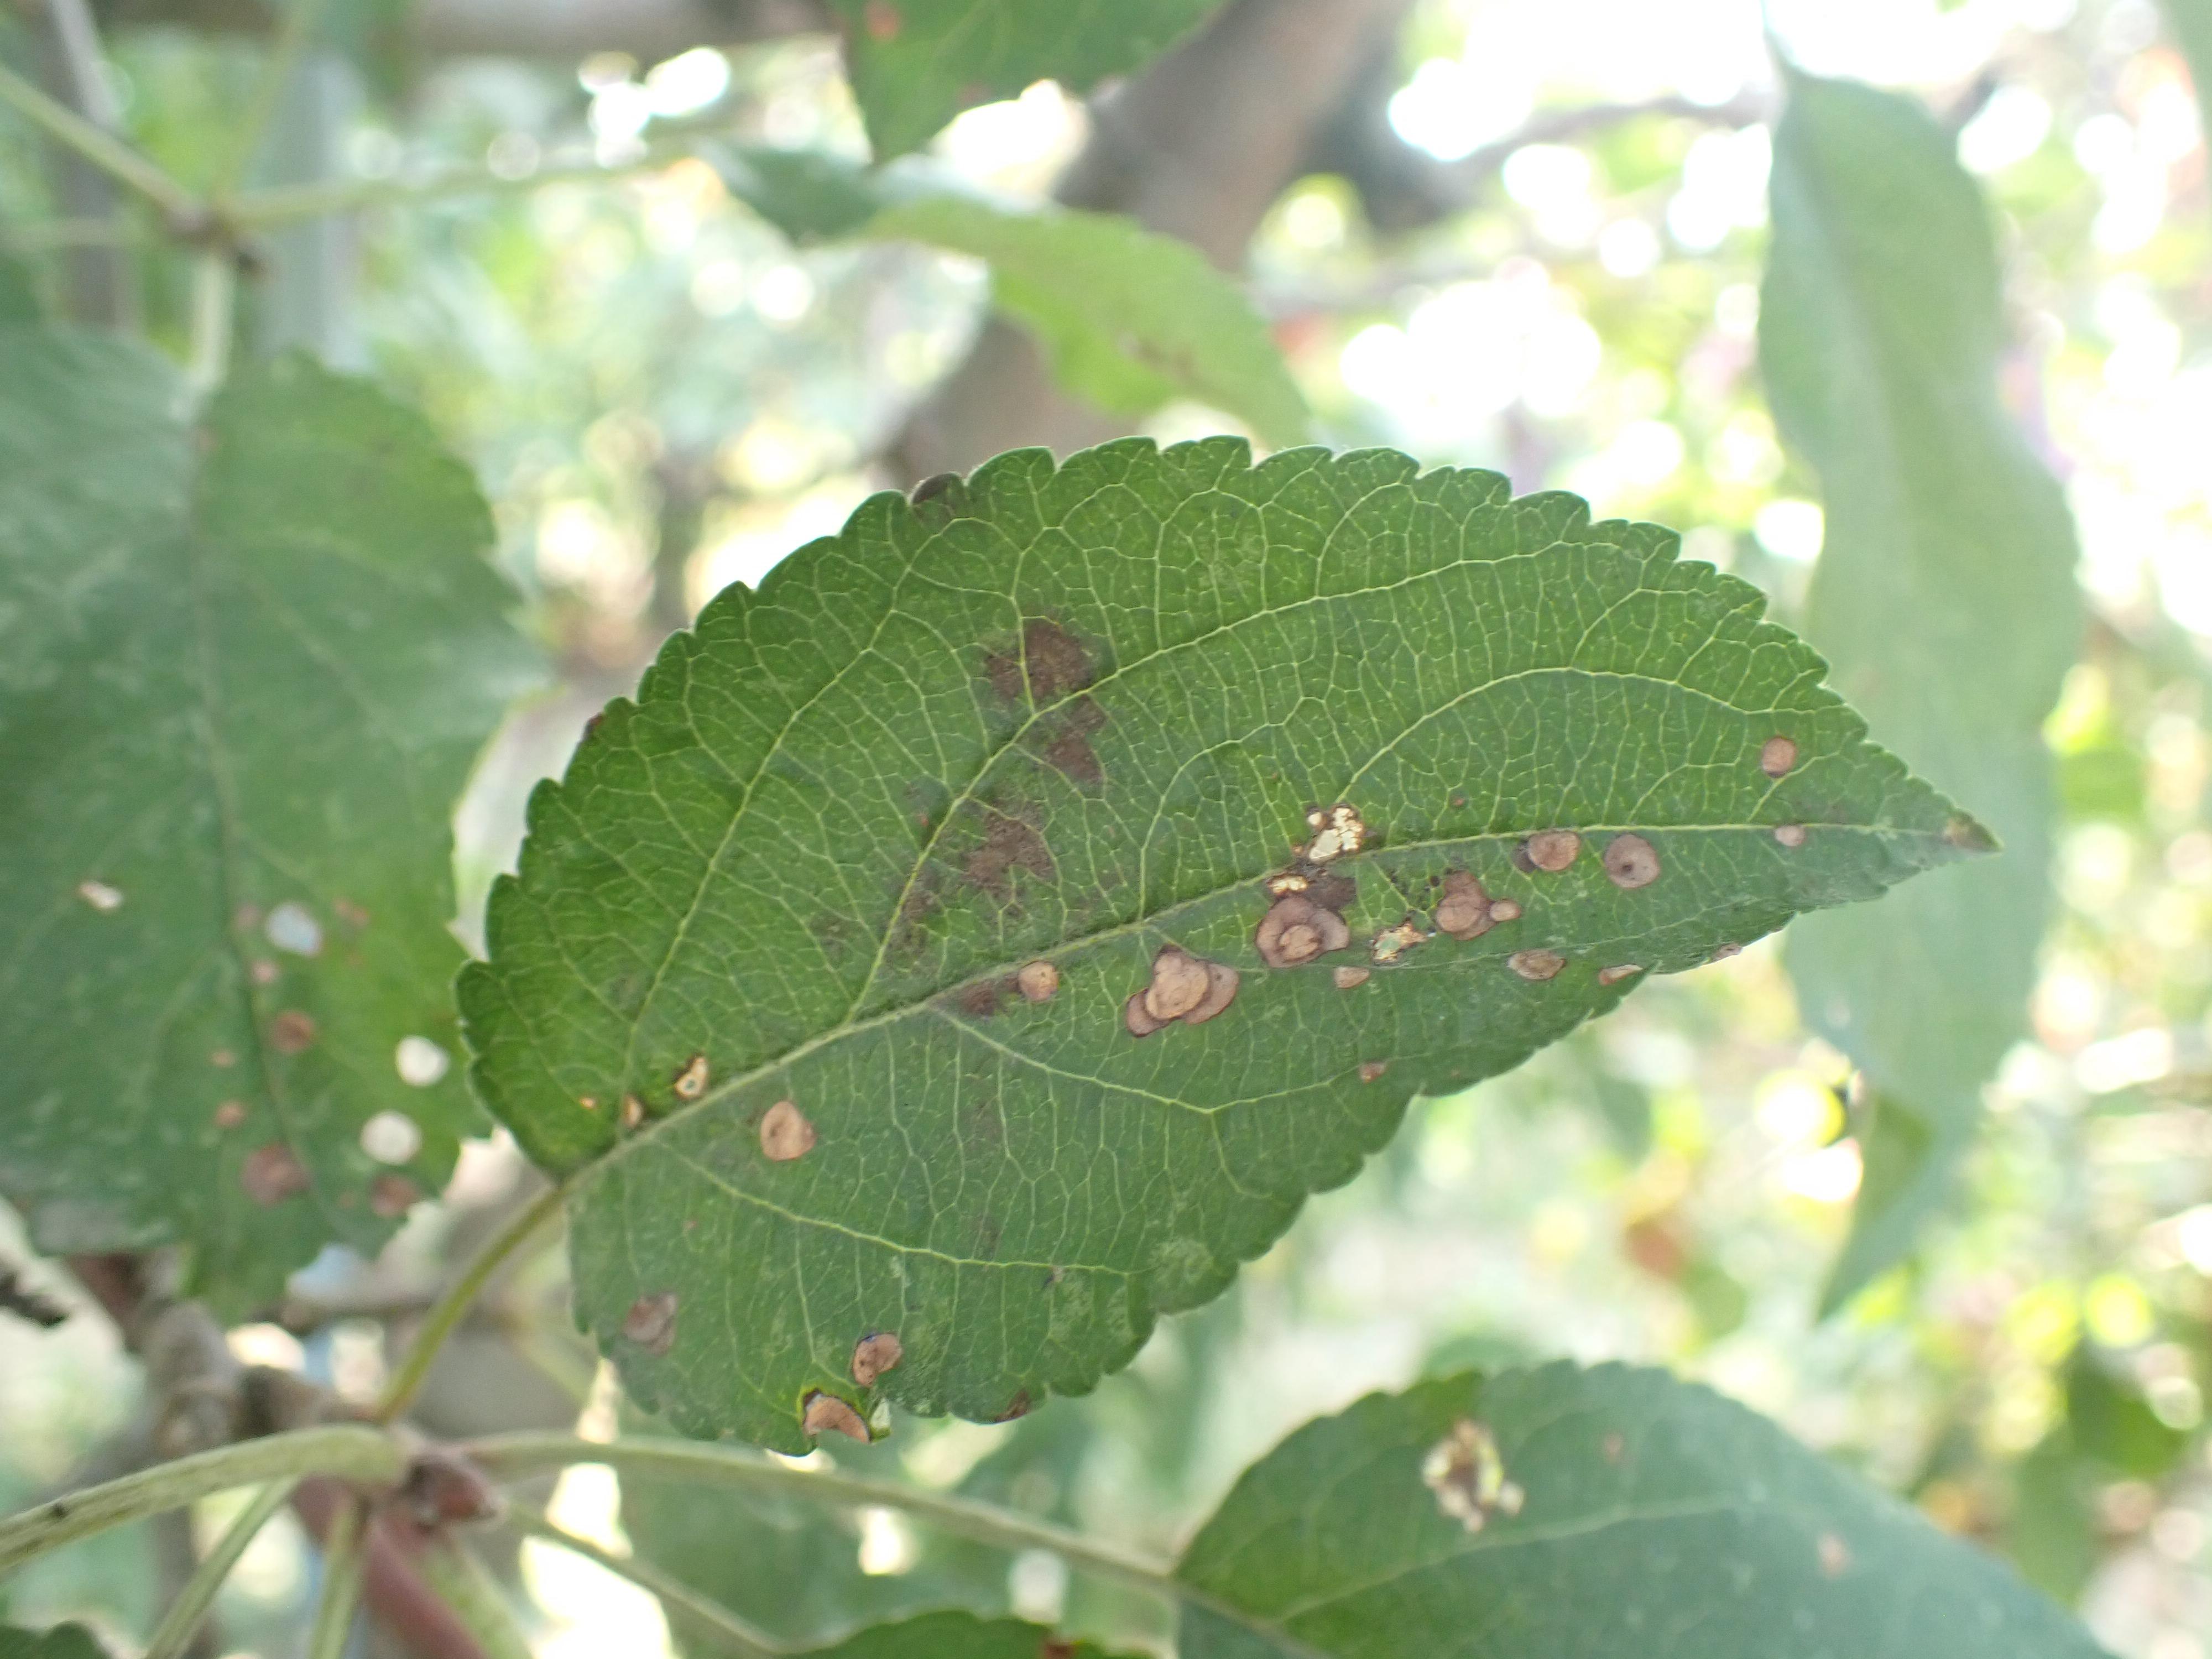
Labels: complex